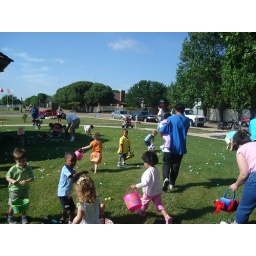
My little girl is in the bright orange! She was so excited! Her basket was full!